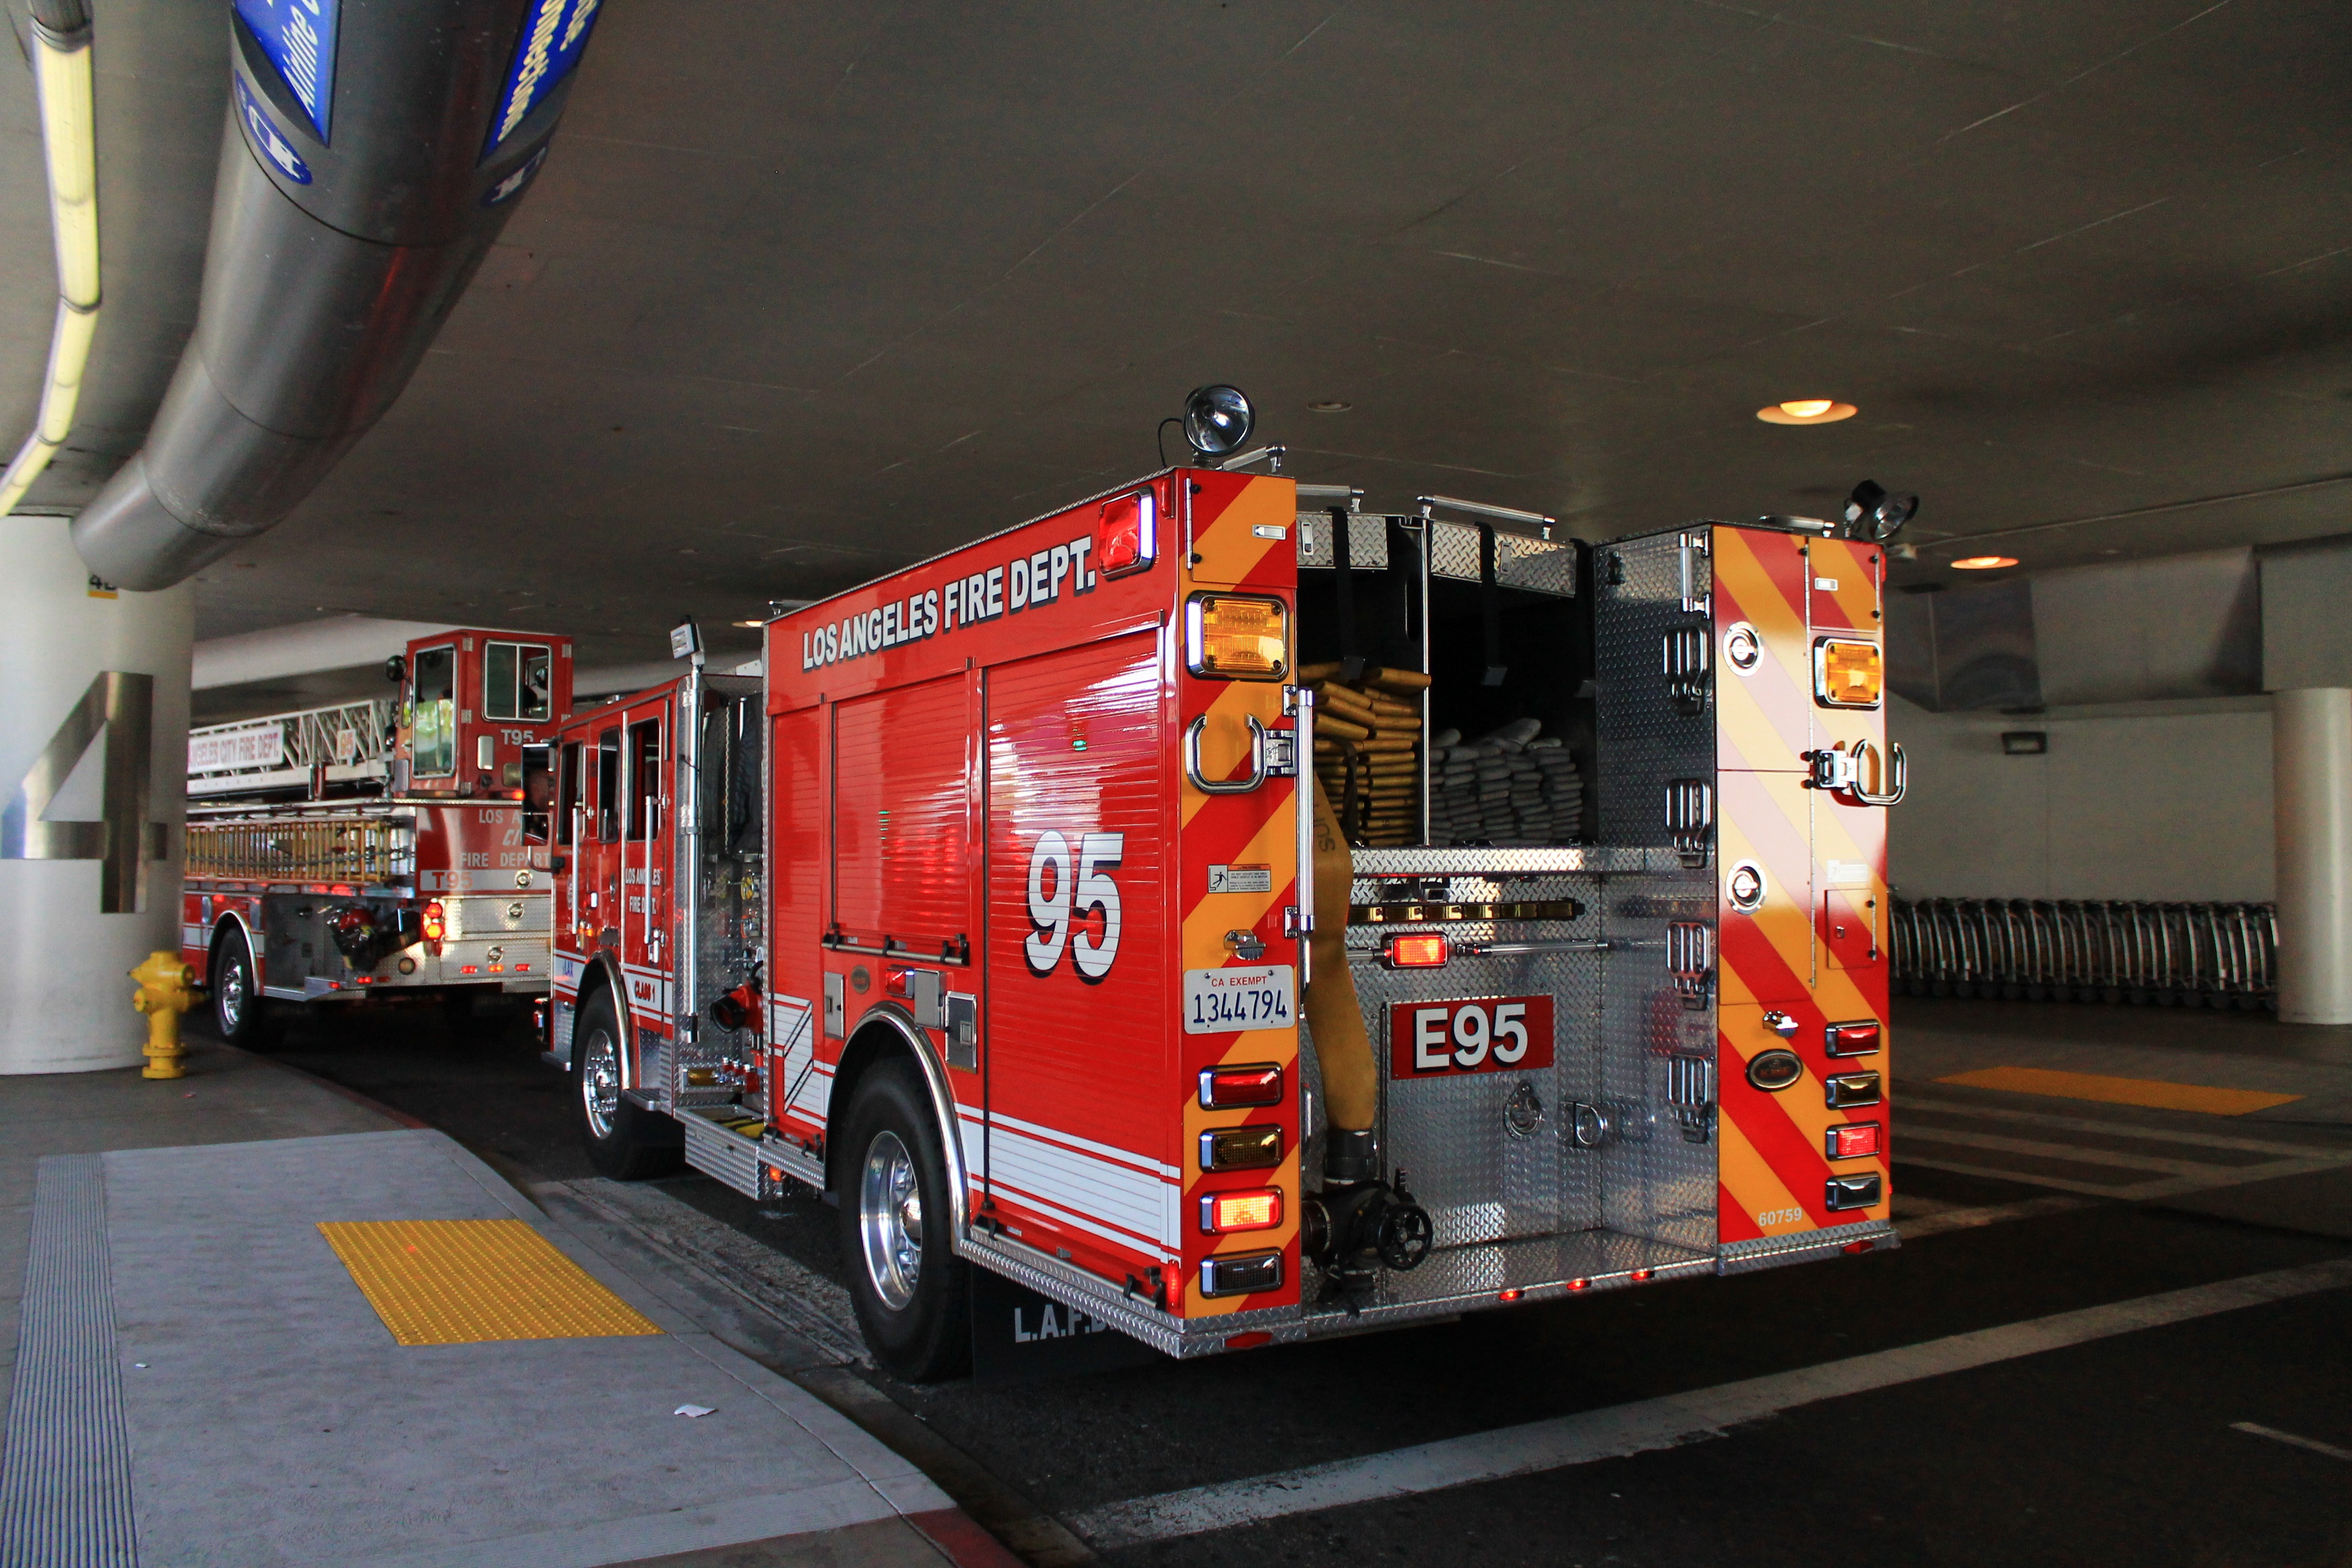
transport, truck, red, vehicle, fire, fire truck, emergency service, fire department, firefighter, firefighters, land vehicle